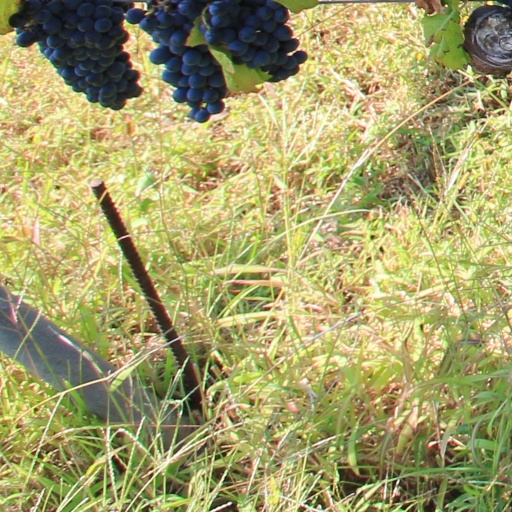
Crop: grape